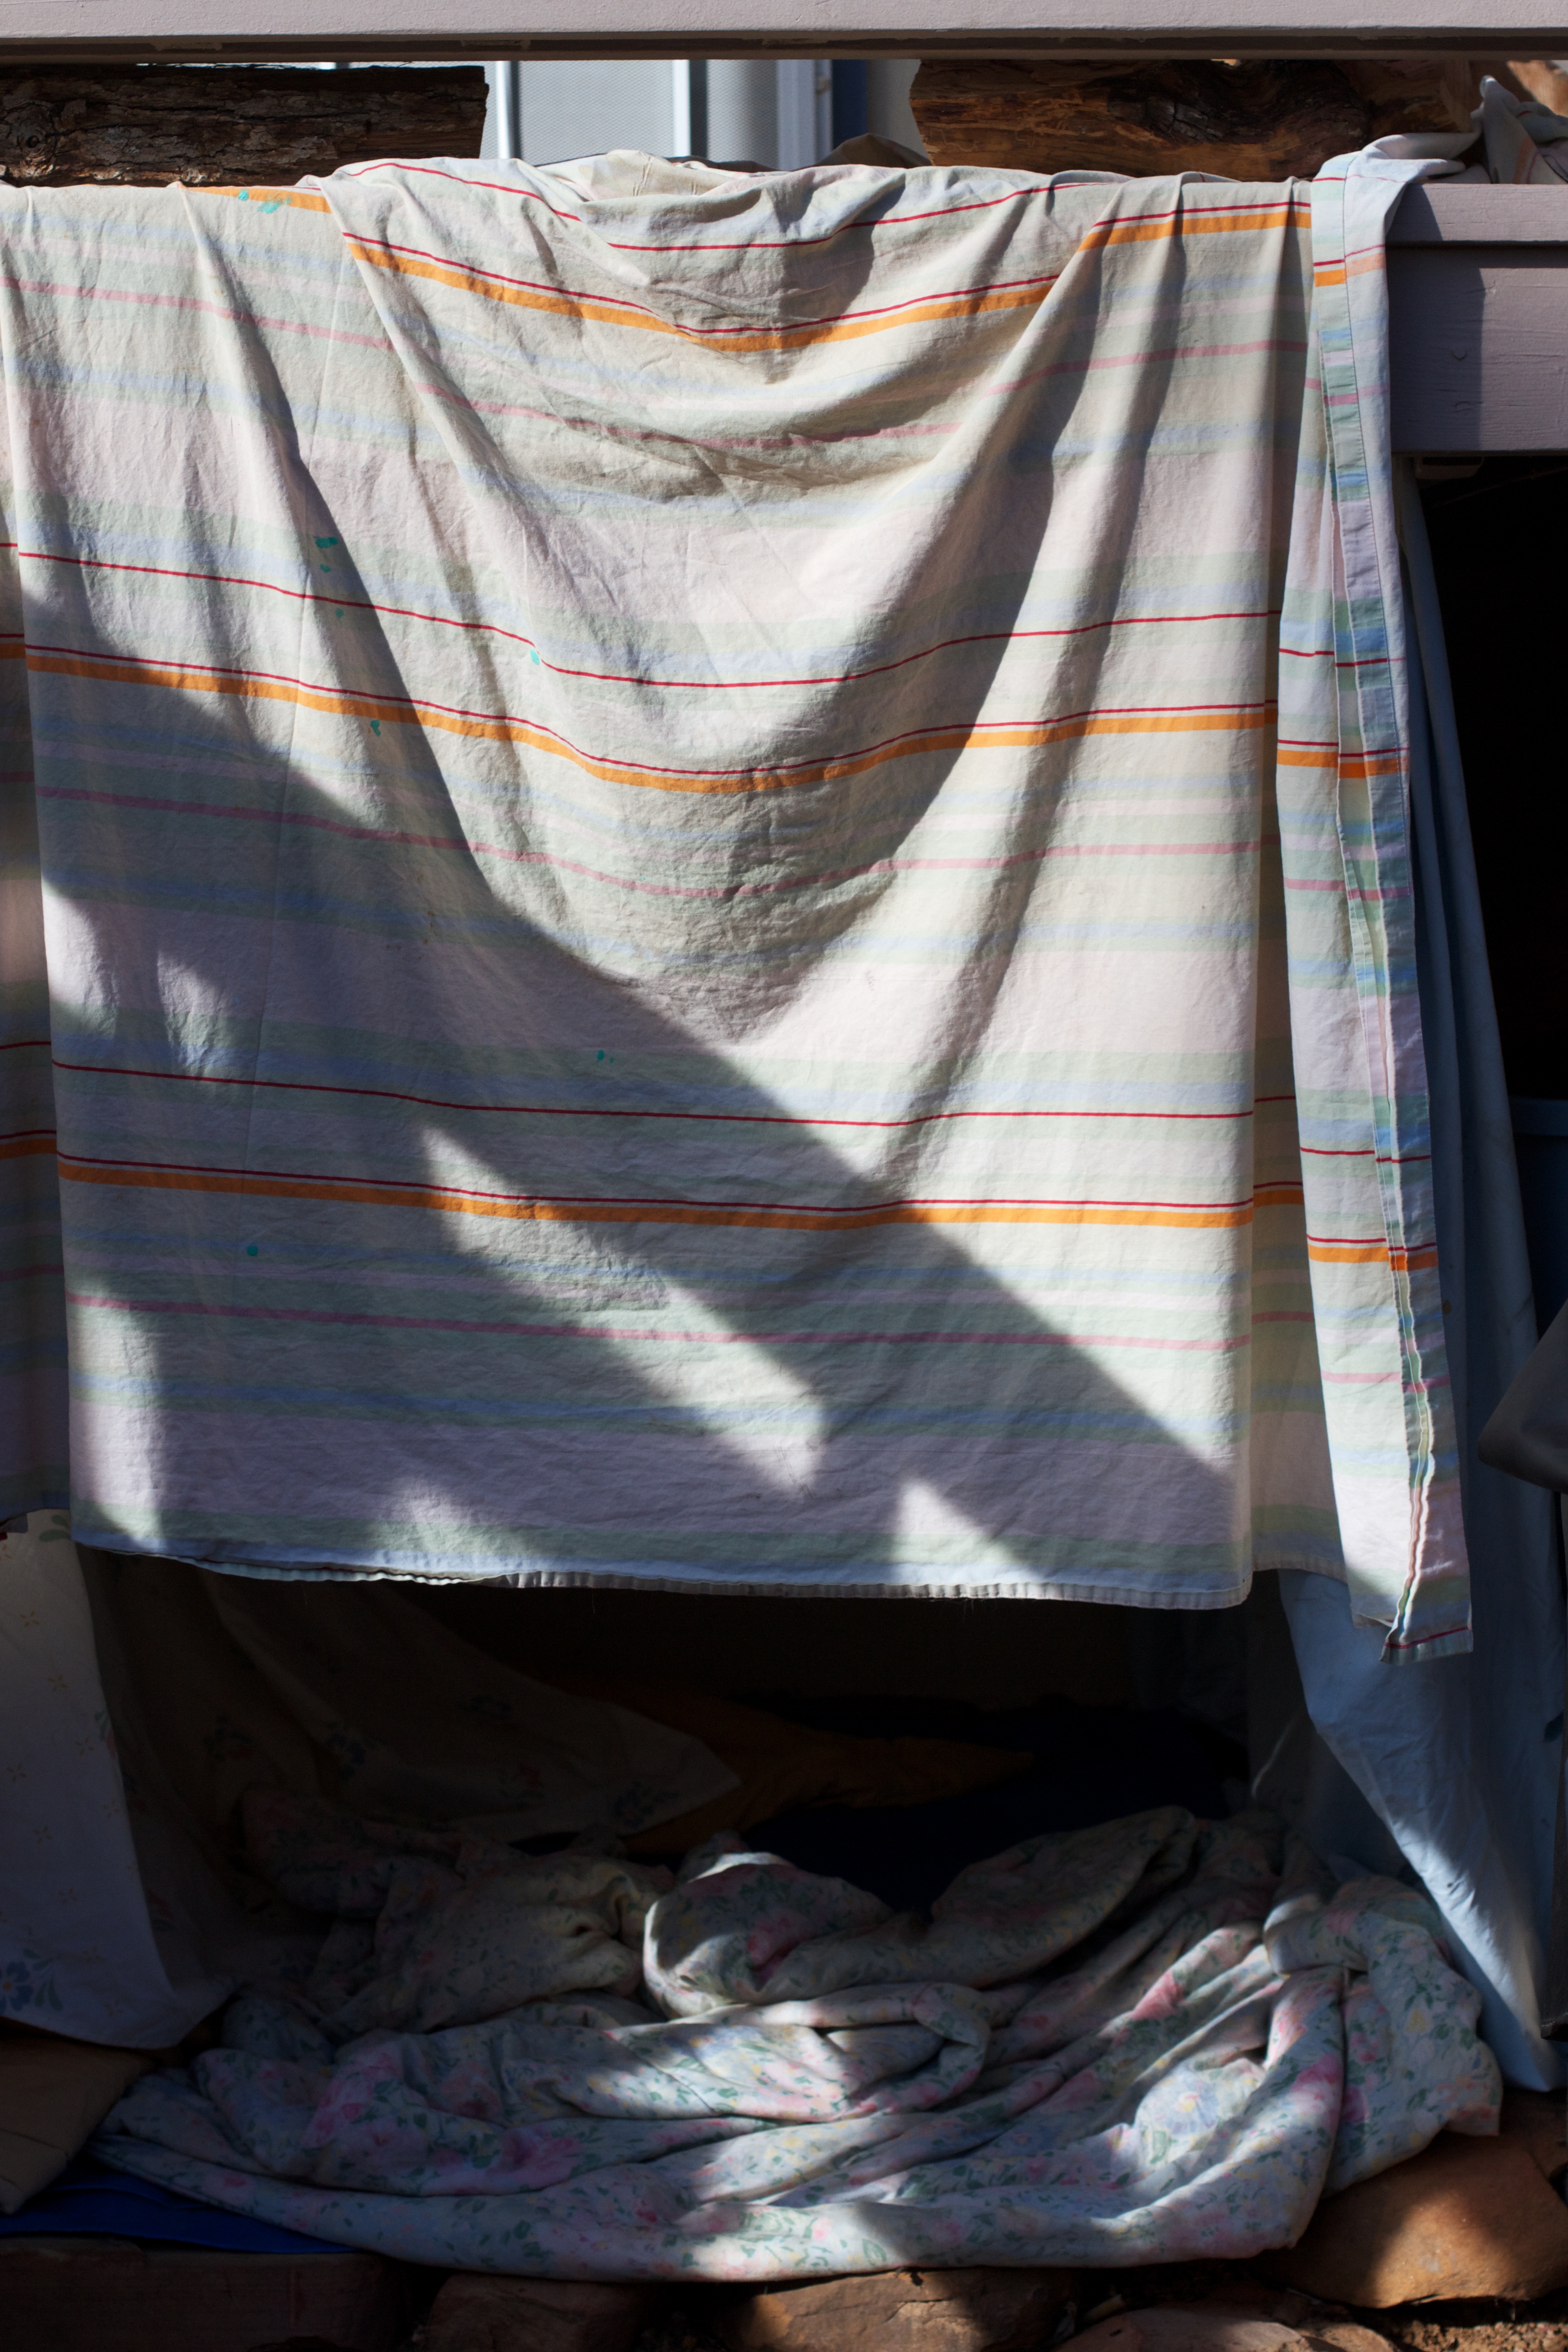
dog, pattern, spring, color, fashion, blue, clothing, material, textile, art, dress, design